Clara Bow

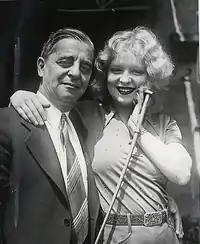
Clara Bow in 1931 with her father, Robert, who married Clara's friend, Mary Lorraine Tui (Tui Lorraine) at Clara's insistence

In May, Moore renewed her efforts in "The Perfect Flapper", produced by her husband. Despite good reviews she suddenly withdrew. "No more flappers ... they have served their purpose ... people are tired of soda-pop love affairs", she told the "Los Angeles Times", which had commented a month earlier, "Clara Bow is the one outstanding type. She has almost immediately been elected for all the recent flapper parts". In November 1933, looking back to this period of her career, Bow described the atmosphere in Hollywood as like a scene from a movie about the French Revolution, where "women are hollering and waving pitchforks twice as violently as any of the guys ... the only ladies in sight are the ones getting their heads cut off."